Answer in natural language. Consider the 3D positions of the objects in the scene and not just the 2D positions in the image. Is the centerpoint of  gray rectangle sofa (highlighted by a blue box) at a higher height than rectaangular shaped green side table (highlighted by a green box)? Choose between the following options: no or yes
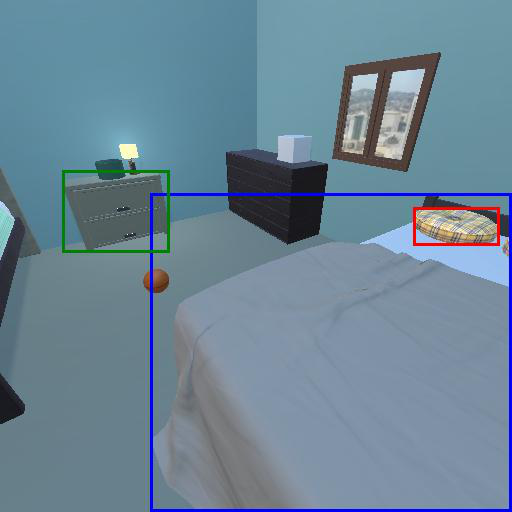
<answer>yes</answer>